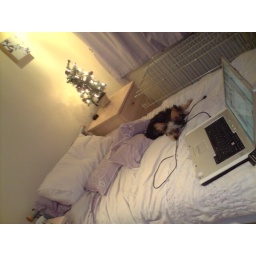
on my bed after we put the little tree in my room :)